Lindsey Hopkins Jr.

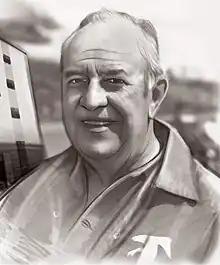

Lindsey Hopkins Jr. (March 10, 1908 – February 14, 1986) was born in Greensboro, North Carolina. He built a career in commercial and industrial banking, owning homes in Miami and Atlanta, where he had close ties to Coca-Cola. He also owned a chain of hotels in the Bahamas.